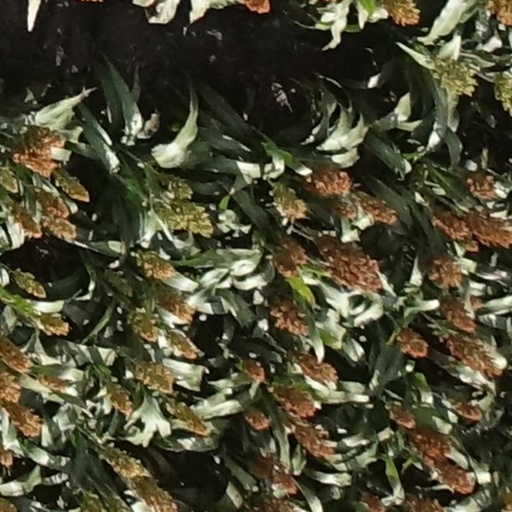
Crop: sorghum